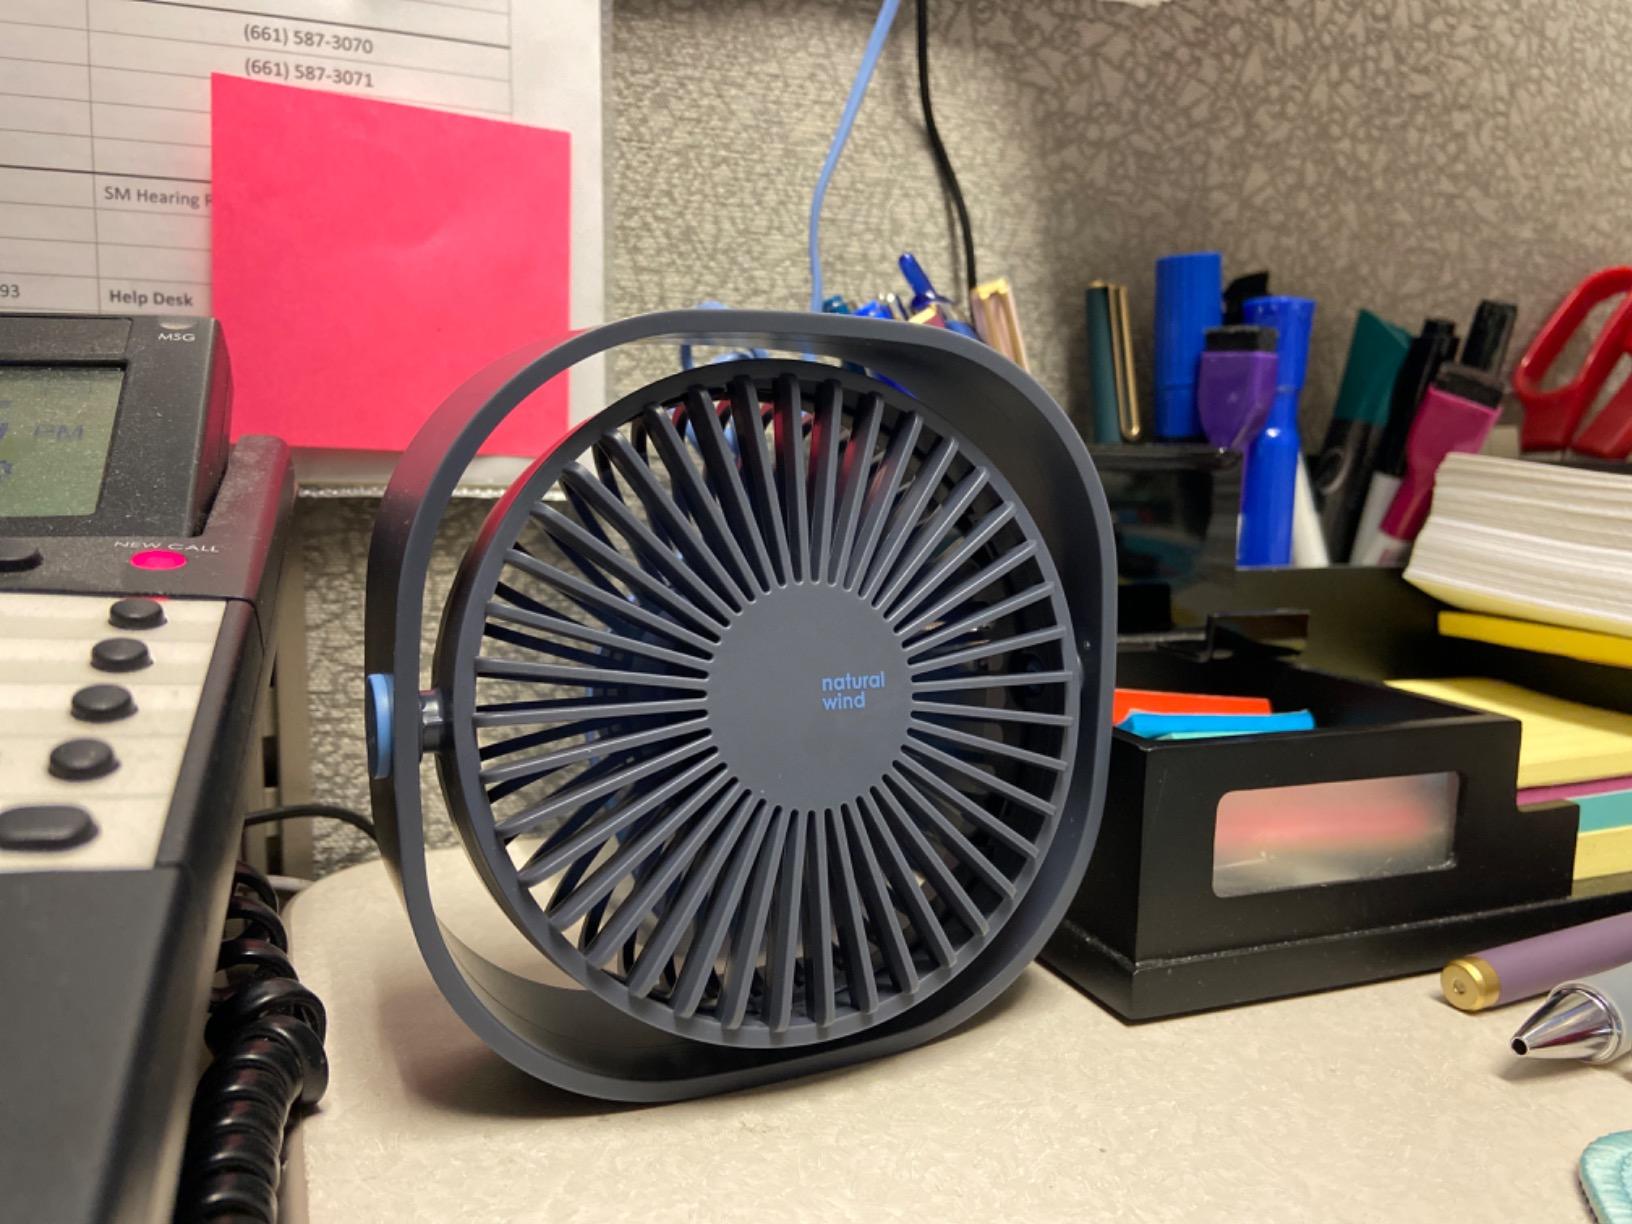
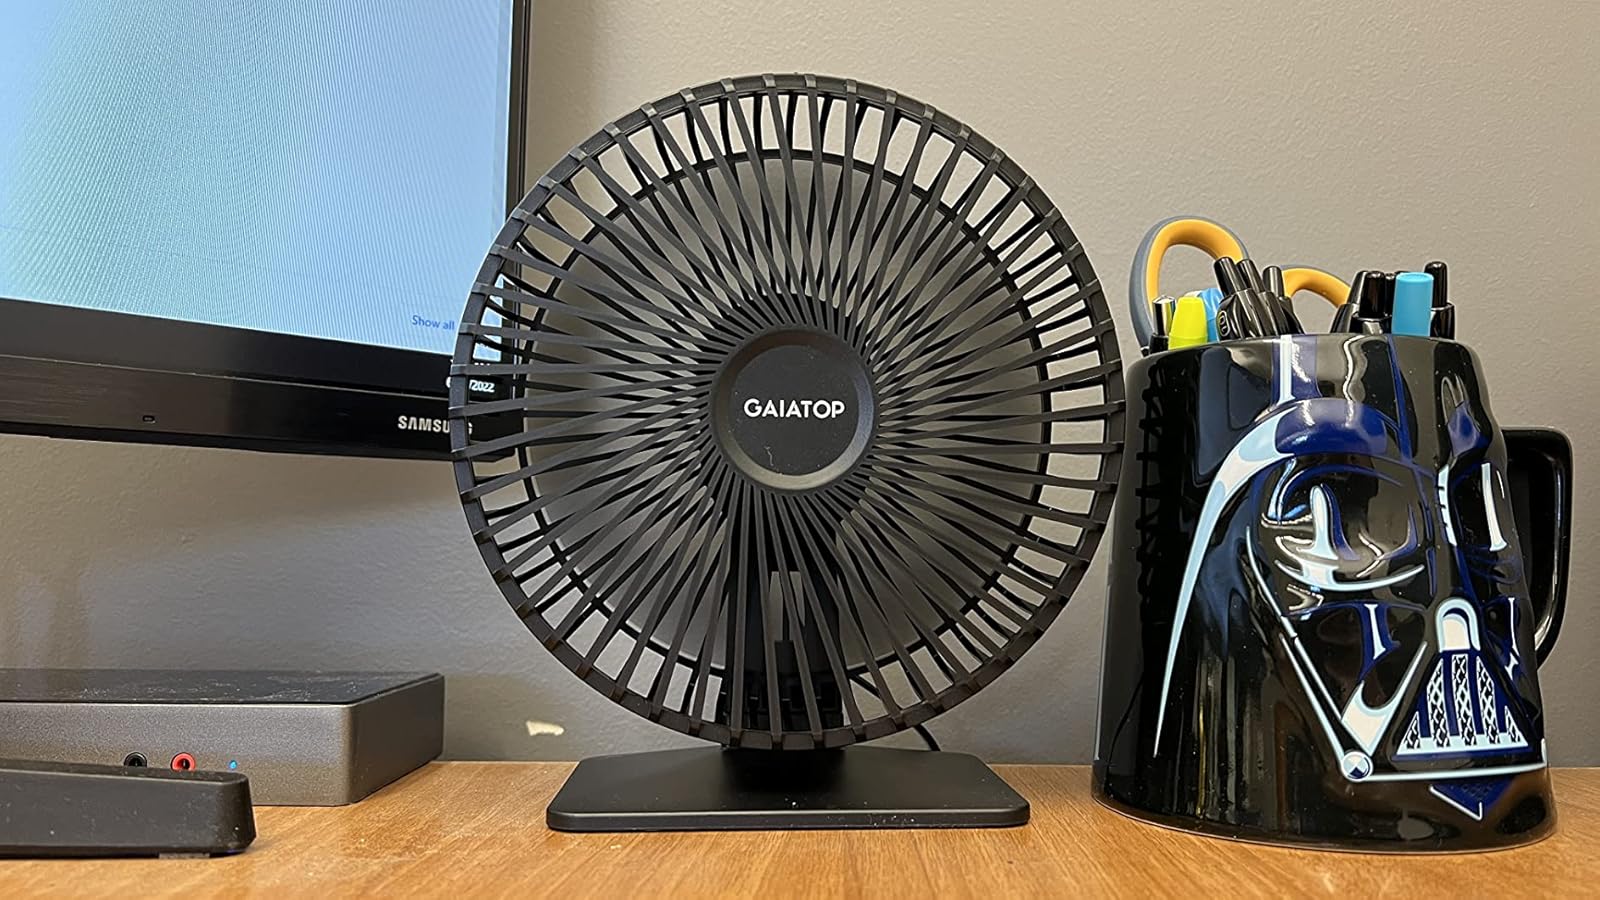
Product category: fan
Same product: no